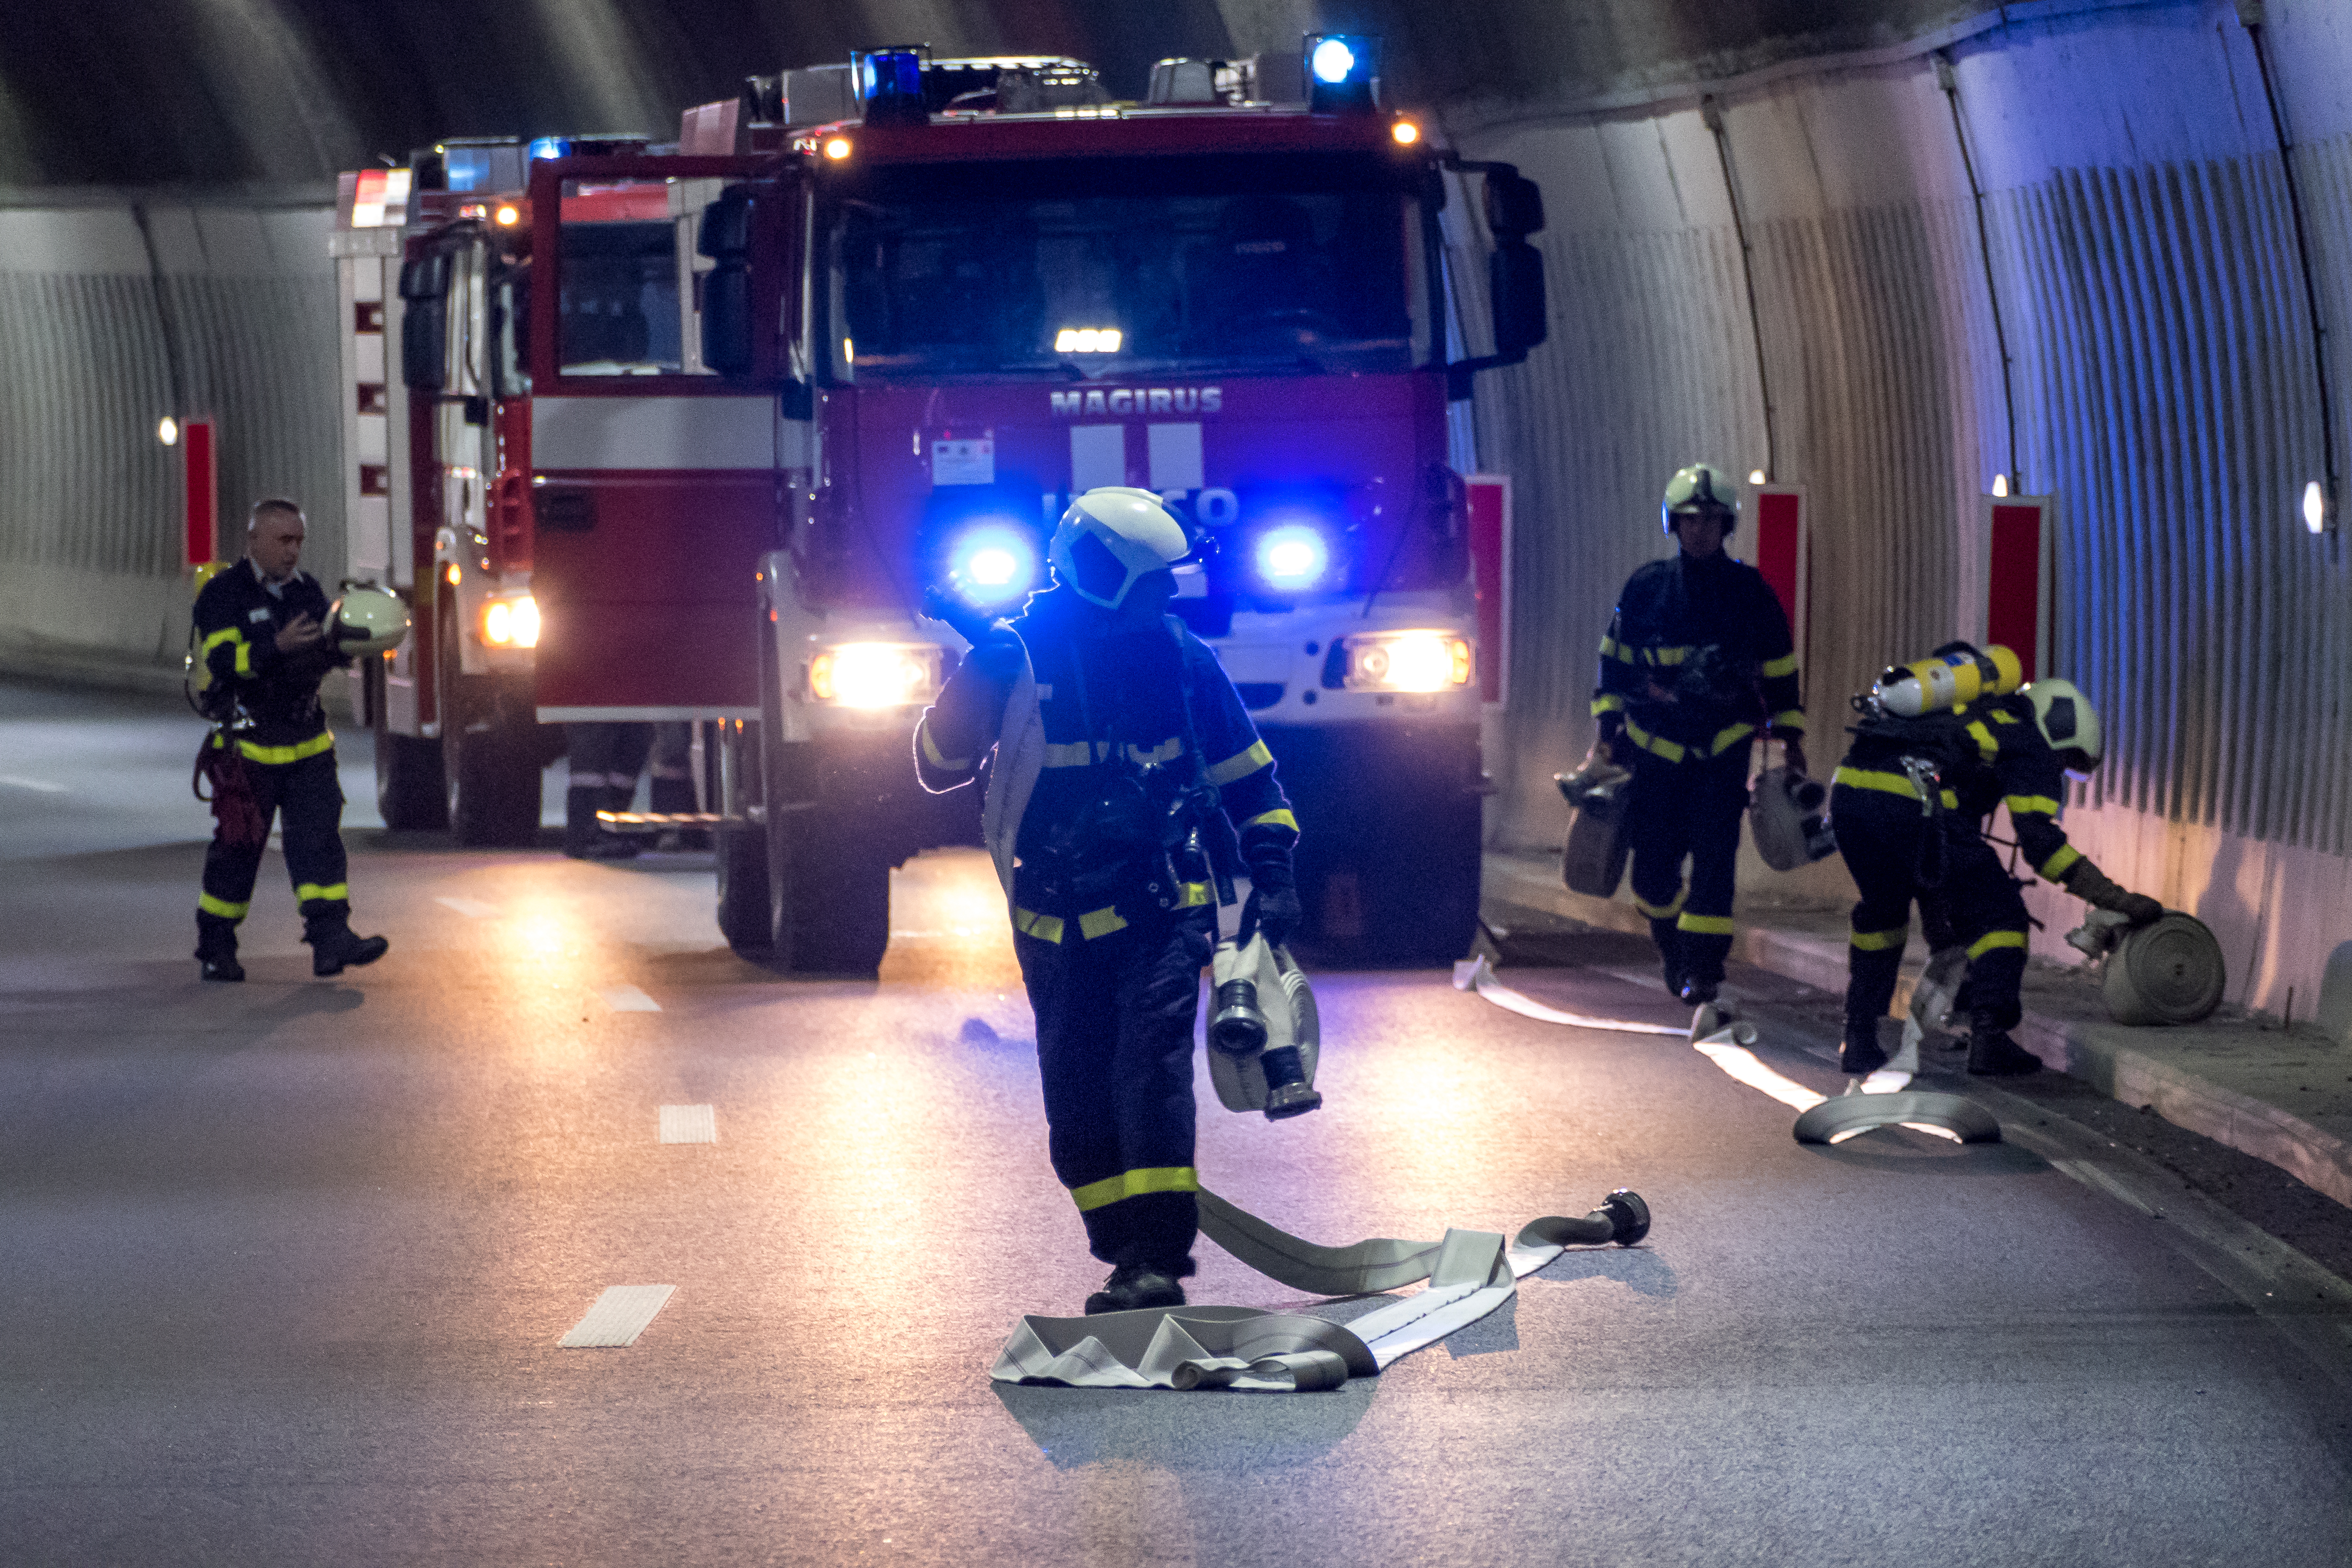
fire, firefighters, tunnel, emergency service, emergency, fire department, firefighter, vehicle, emergency vehicle, service, rescue, personal protective equipment, building, car